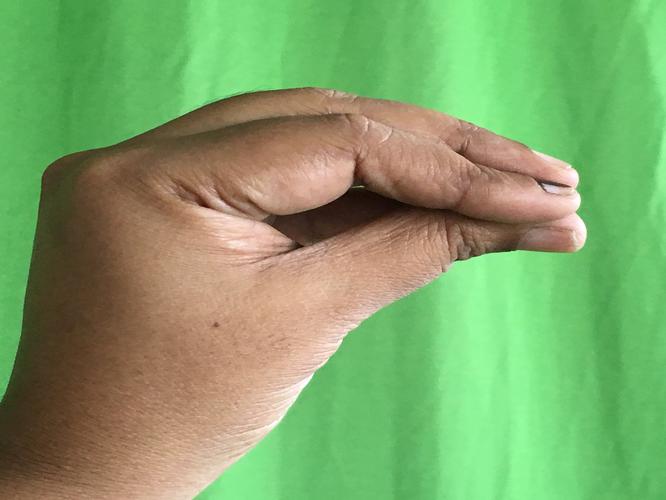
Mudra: Mukulam
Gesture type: single_hand